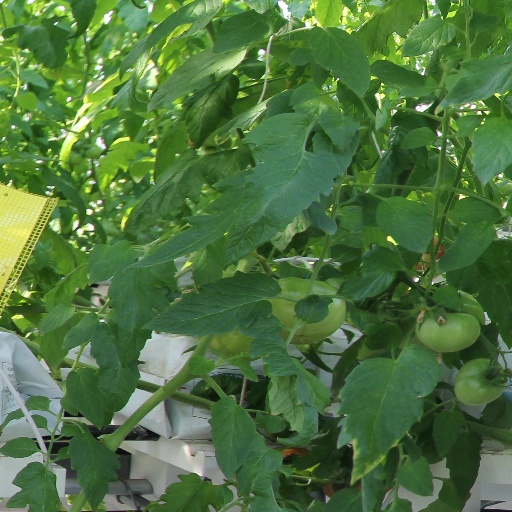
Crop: tomato